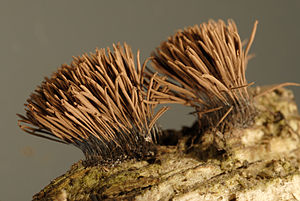
Slimsvampe
Stilkede kølleformede sporangier hos rødbrun støvkølle (Stemonitis axifera)
Slimsvampe eller ægte slimsvampe er en gruppe indenfor svampedyrene. Der kendes 5-600 arter.